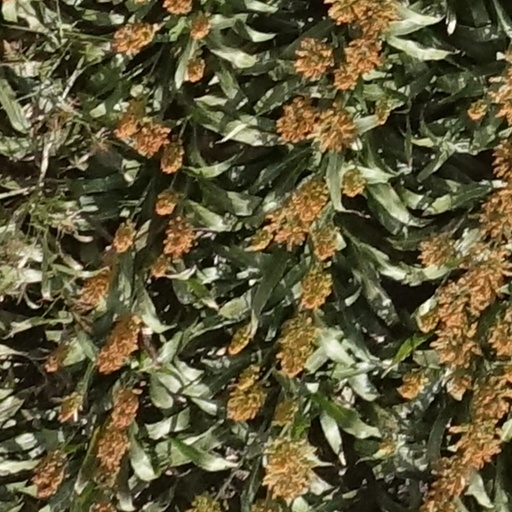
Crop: sorghum